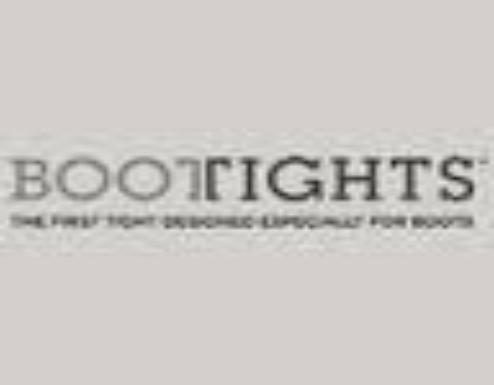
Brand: Bootights
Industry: Clothes